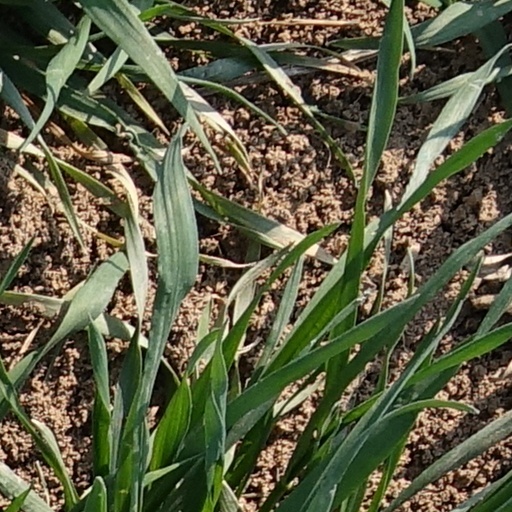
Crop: wheat